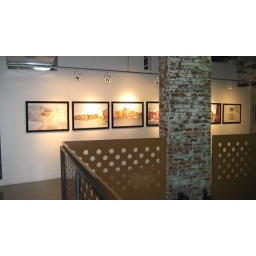
New office downtown dayton in the firefly building